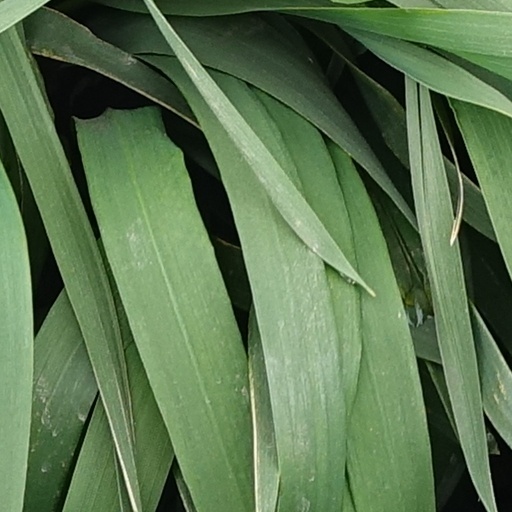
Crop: wheat